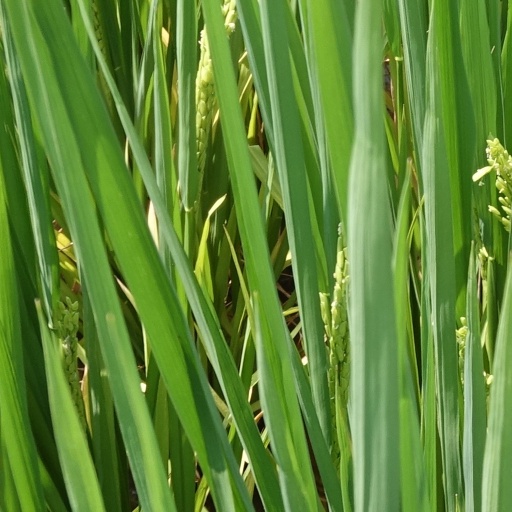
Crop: rice